Mundham

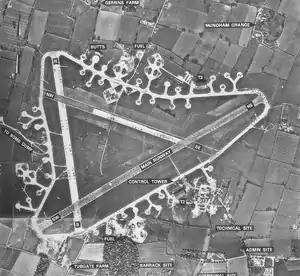
"Seething" Airfield

St Ethelbert's Church is a grade II listed, ruined Anglican church, which was originally Catholic, but became an Anglican church during the English reformation, when Mundham split into two different villages in the 12/13th century, it was built for use by the newly created Mundham Parva, and although Mundham reunified in 1454, St Ethelbert's church was not made redundant until 1749, almost 300 years later. It was not well recorded until well into the 13th century, and its rectors date from 1305 until it closed. Located near the centre of Mundham, the ruins of St Ethelbert's church are hidden by a small wooded copse, the edge of the graveyard is marked by the ground sloping away, then there are three pillars of flint and stone topped by elder, two of which form the east wall, either side of a window, while the third forms part of the north wall, these are the remains of the chancel. There are surviving blocks of stone in the former east window outline, and a putlog hole to the right of it.